William Webb Follett

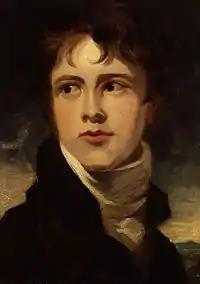
Sir William Webb Follett, portrait by Sir Martin Archer Shee (1769–1850). National Portrait Gallery, London

Sir William Webb Follett, QC (2 December 179628 June 1845) was an English lawyer and politician who served as MP for Exeter (1835–1845). He served twice as Solicitor-General, in 1834-5 and 1841 and as Attorney-General in 1844. He was knighted in 1835. He was reputed to have been the "greatest advocate of the century".